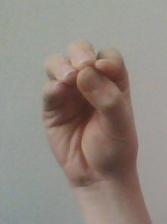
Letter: ha